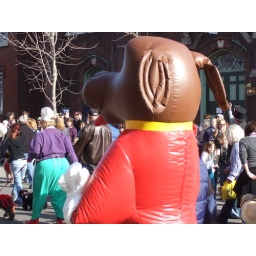
dog parade large and in a plastic dogsuit